Islam in Albania (1913–1944)

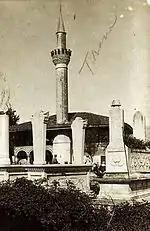
Former Sulejman Pasha Mosque of Tirana destroyed during World War Two and its minaret before 1967

On 7 April 1939, Italy headed by Benito Mussolini after prolonged interest and overarching sphere of influence during the interwar period invaded Albania. Muslim Albanians were involved in initial resistance to the Italians like major Abaz Kupi who with meagre weapons led Albanian forces and later resisted from the mountains of northern Albania, while King Zog fled abroad. The Italians established a local collaborationist government and some members came from the Muslim population like the landowning prime minister Shefqet Vërlaci. Albania's borders were expanded and encompassed contemporary western Macedonia, western and central Kosovo, parts of south western Montenegro which contained large Muslim Albanian populations and part of the Sandžak region that mainly had a Slavic Muslim population. Due to Zog having creating a compliant leadership of all the religious groups, the arrival of the Axis forces was met with almost no issue from them. Of the Muslim Albanian population, the Italians attempted to gain their sympathies by proposing to build a large mosque in Rome, though the Vatican opposed this measure and nothing came of it in the end. The Italian occupiers also won the sympathy of Albanian Muslims by causing their working wages to rise. Mussolini's son in law Count Ciano also replaced the leadership of the Sunni Muslim community, which had recognized the Italian regime in Albania with clergy that aligned with Italian interests, with an easily controlled "Moslem Committee" organization, and Fischer notes that "the Moslem community at large accepted this change with little complaint". While most of the Bektashi order and its leadership were against the Italian occupation and remained an opposition group. Fischer suspects that the Italians eventually tired of the opposition of the Bektashi Order, and had its head, Nijaz Deda, murdered. Except from the Bektashis, the Italians allocated money for the budgets of the three other religious communities during their time in Albania.